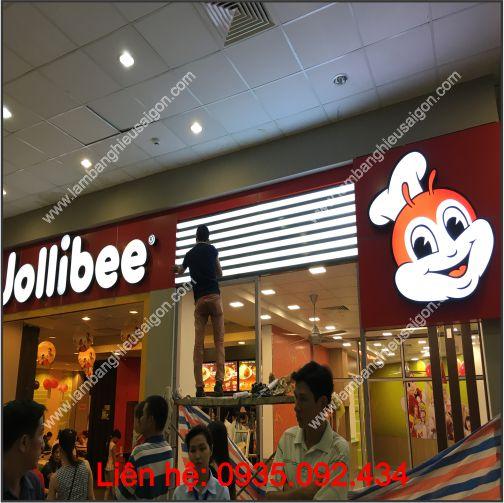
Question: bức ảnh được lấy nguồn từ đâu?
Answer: bức ảnh được lấy nguồn từ website www. lambanghiéuaigon. com